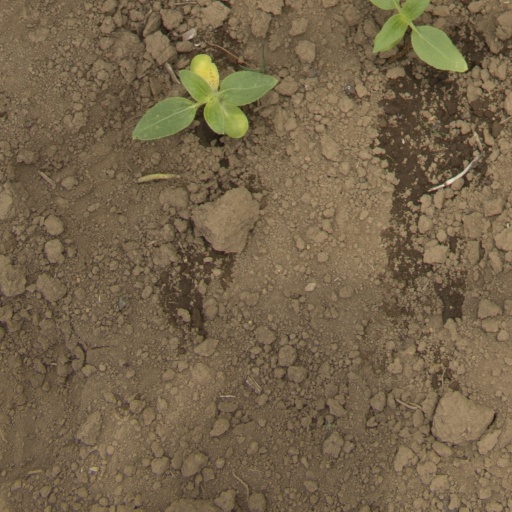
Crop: Jerusalem artichoke